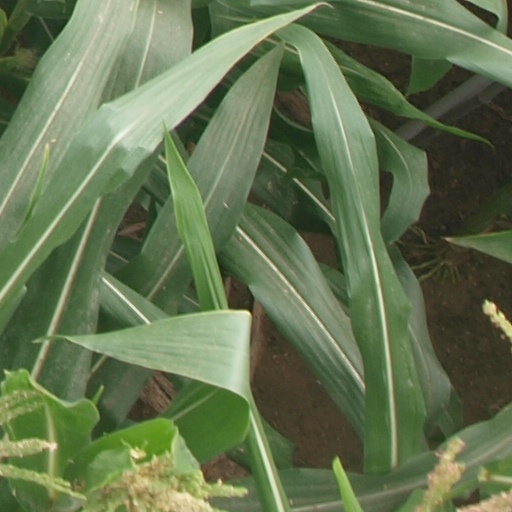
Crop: maize; corn